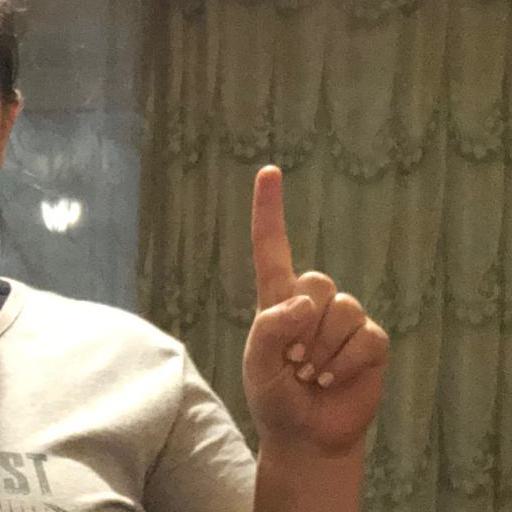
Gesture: one